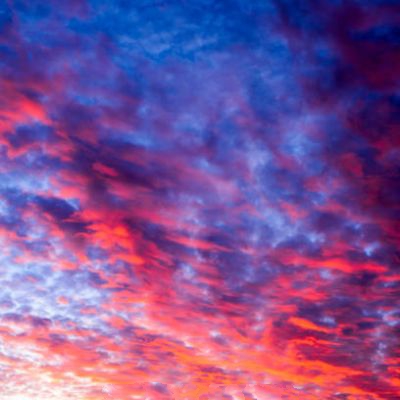
Cloud type: Cirrocumulus (Cc)